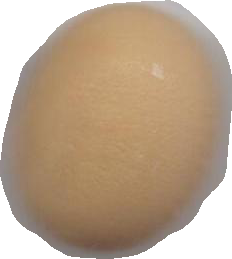
Variety: Anjasmoro